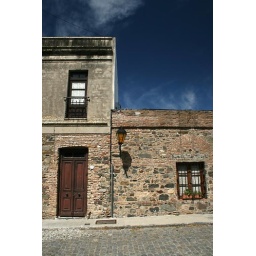
22nd March 2010; A house and a cobbled street in Colonia del Sacramento, Uruguay. Picture by David Pillinger.